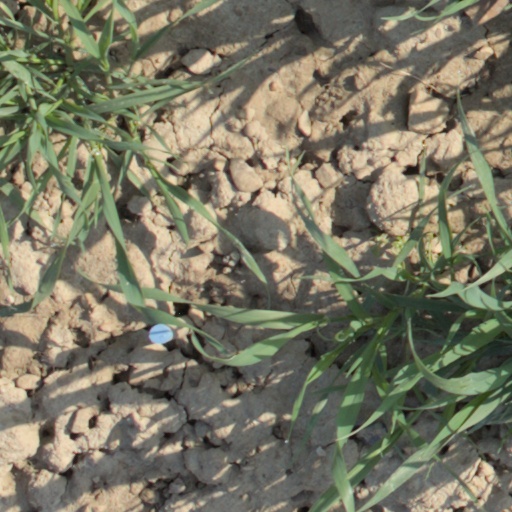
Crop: wheat